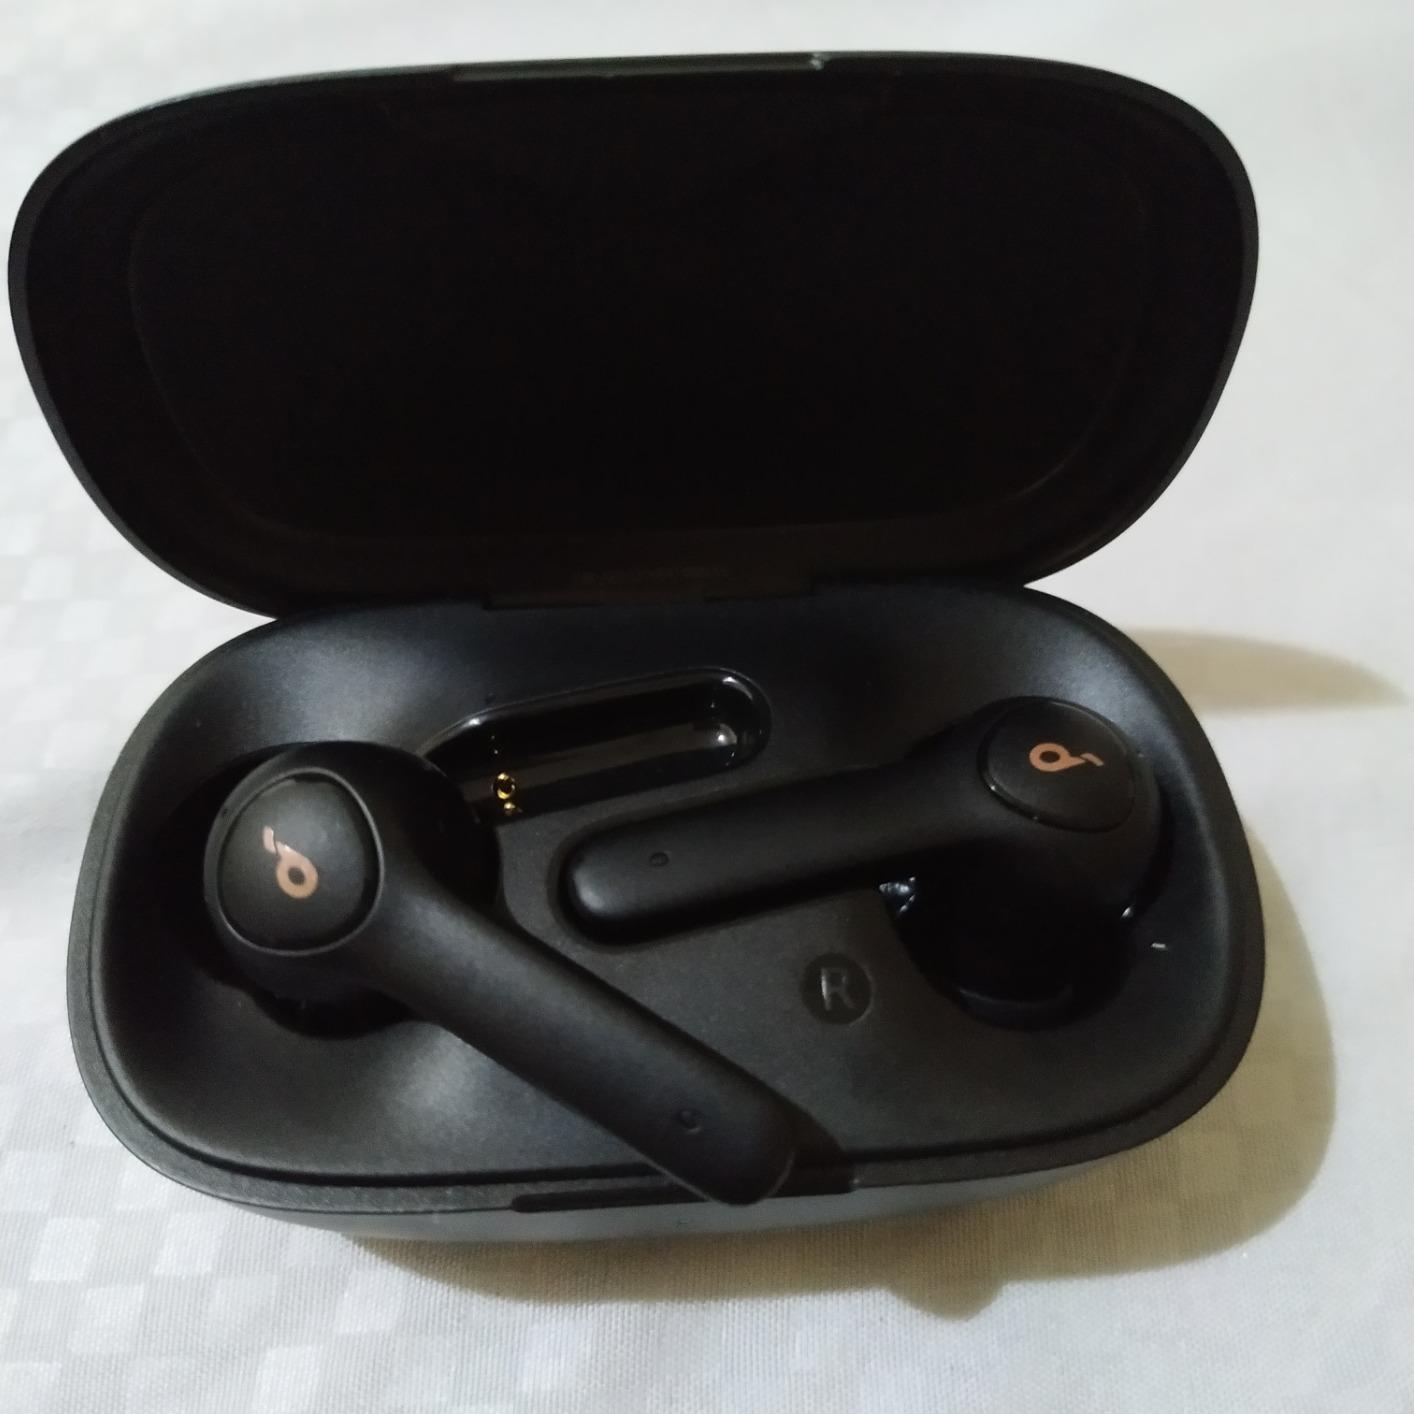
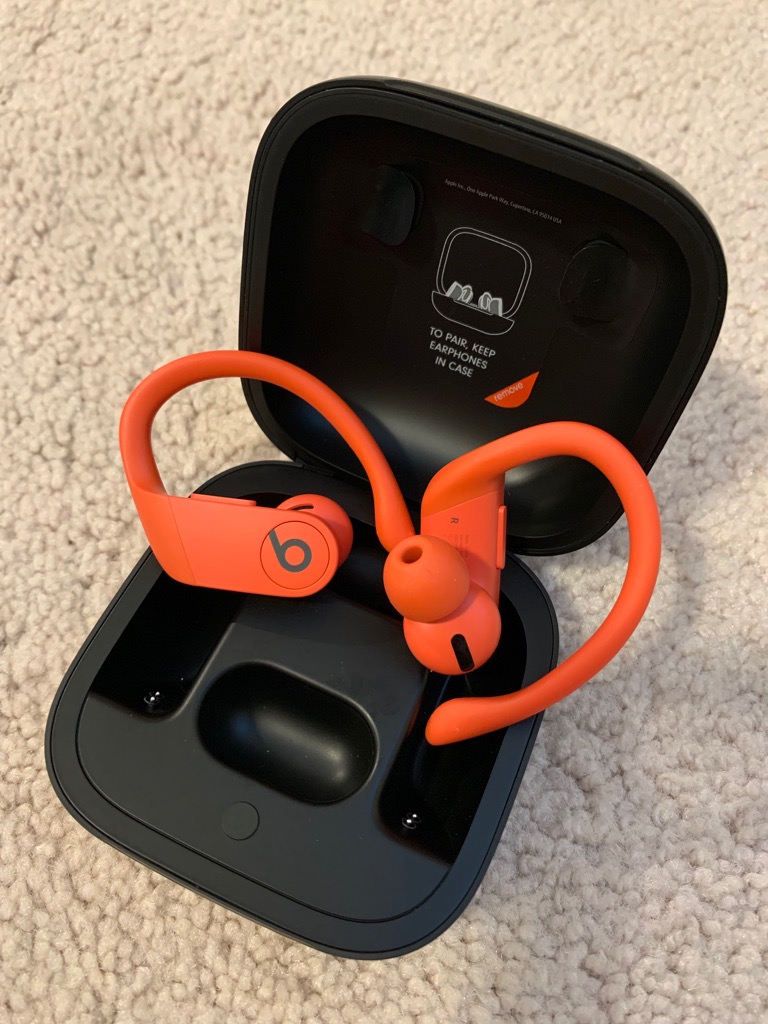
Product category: earbuds
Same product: no